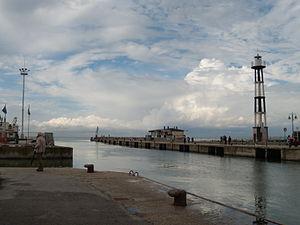
Cattolica est une commune italienne de la province de Rimini en Émilie-Romagne.
Le phare de Gabicce Mare est un phare situé à Gabicce Mare, dans la région des Marches en Italie. Il est géré par la Marina Militare.